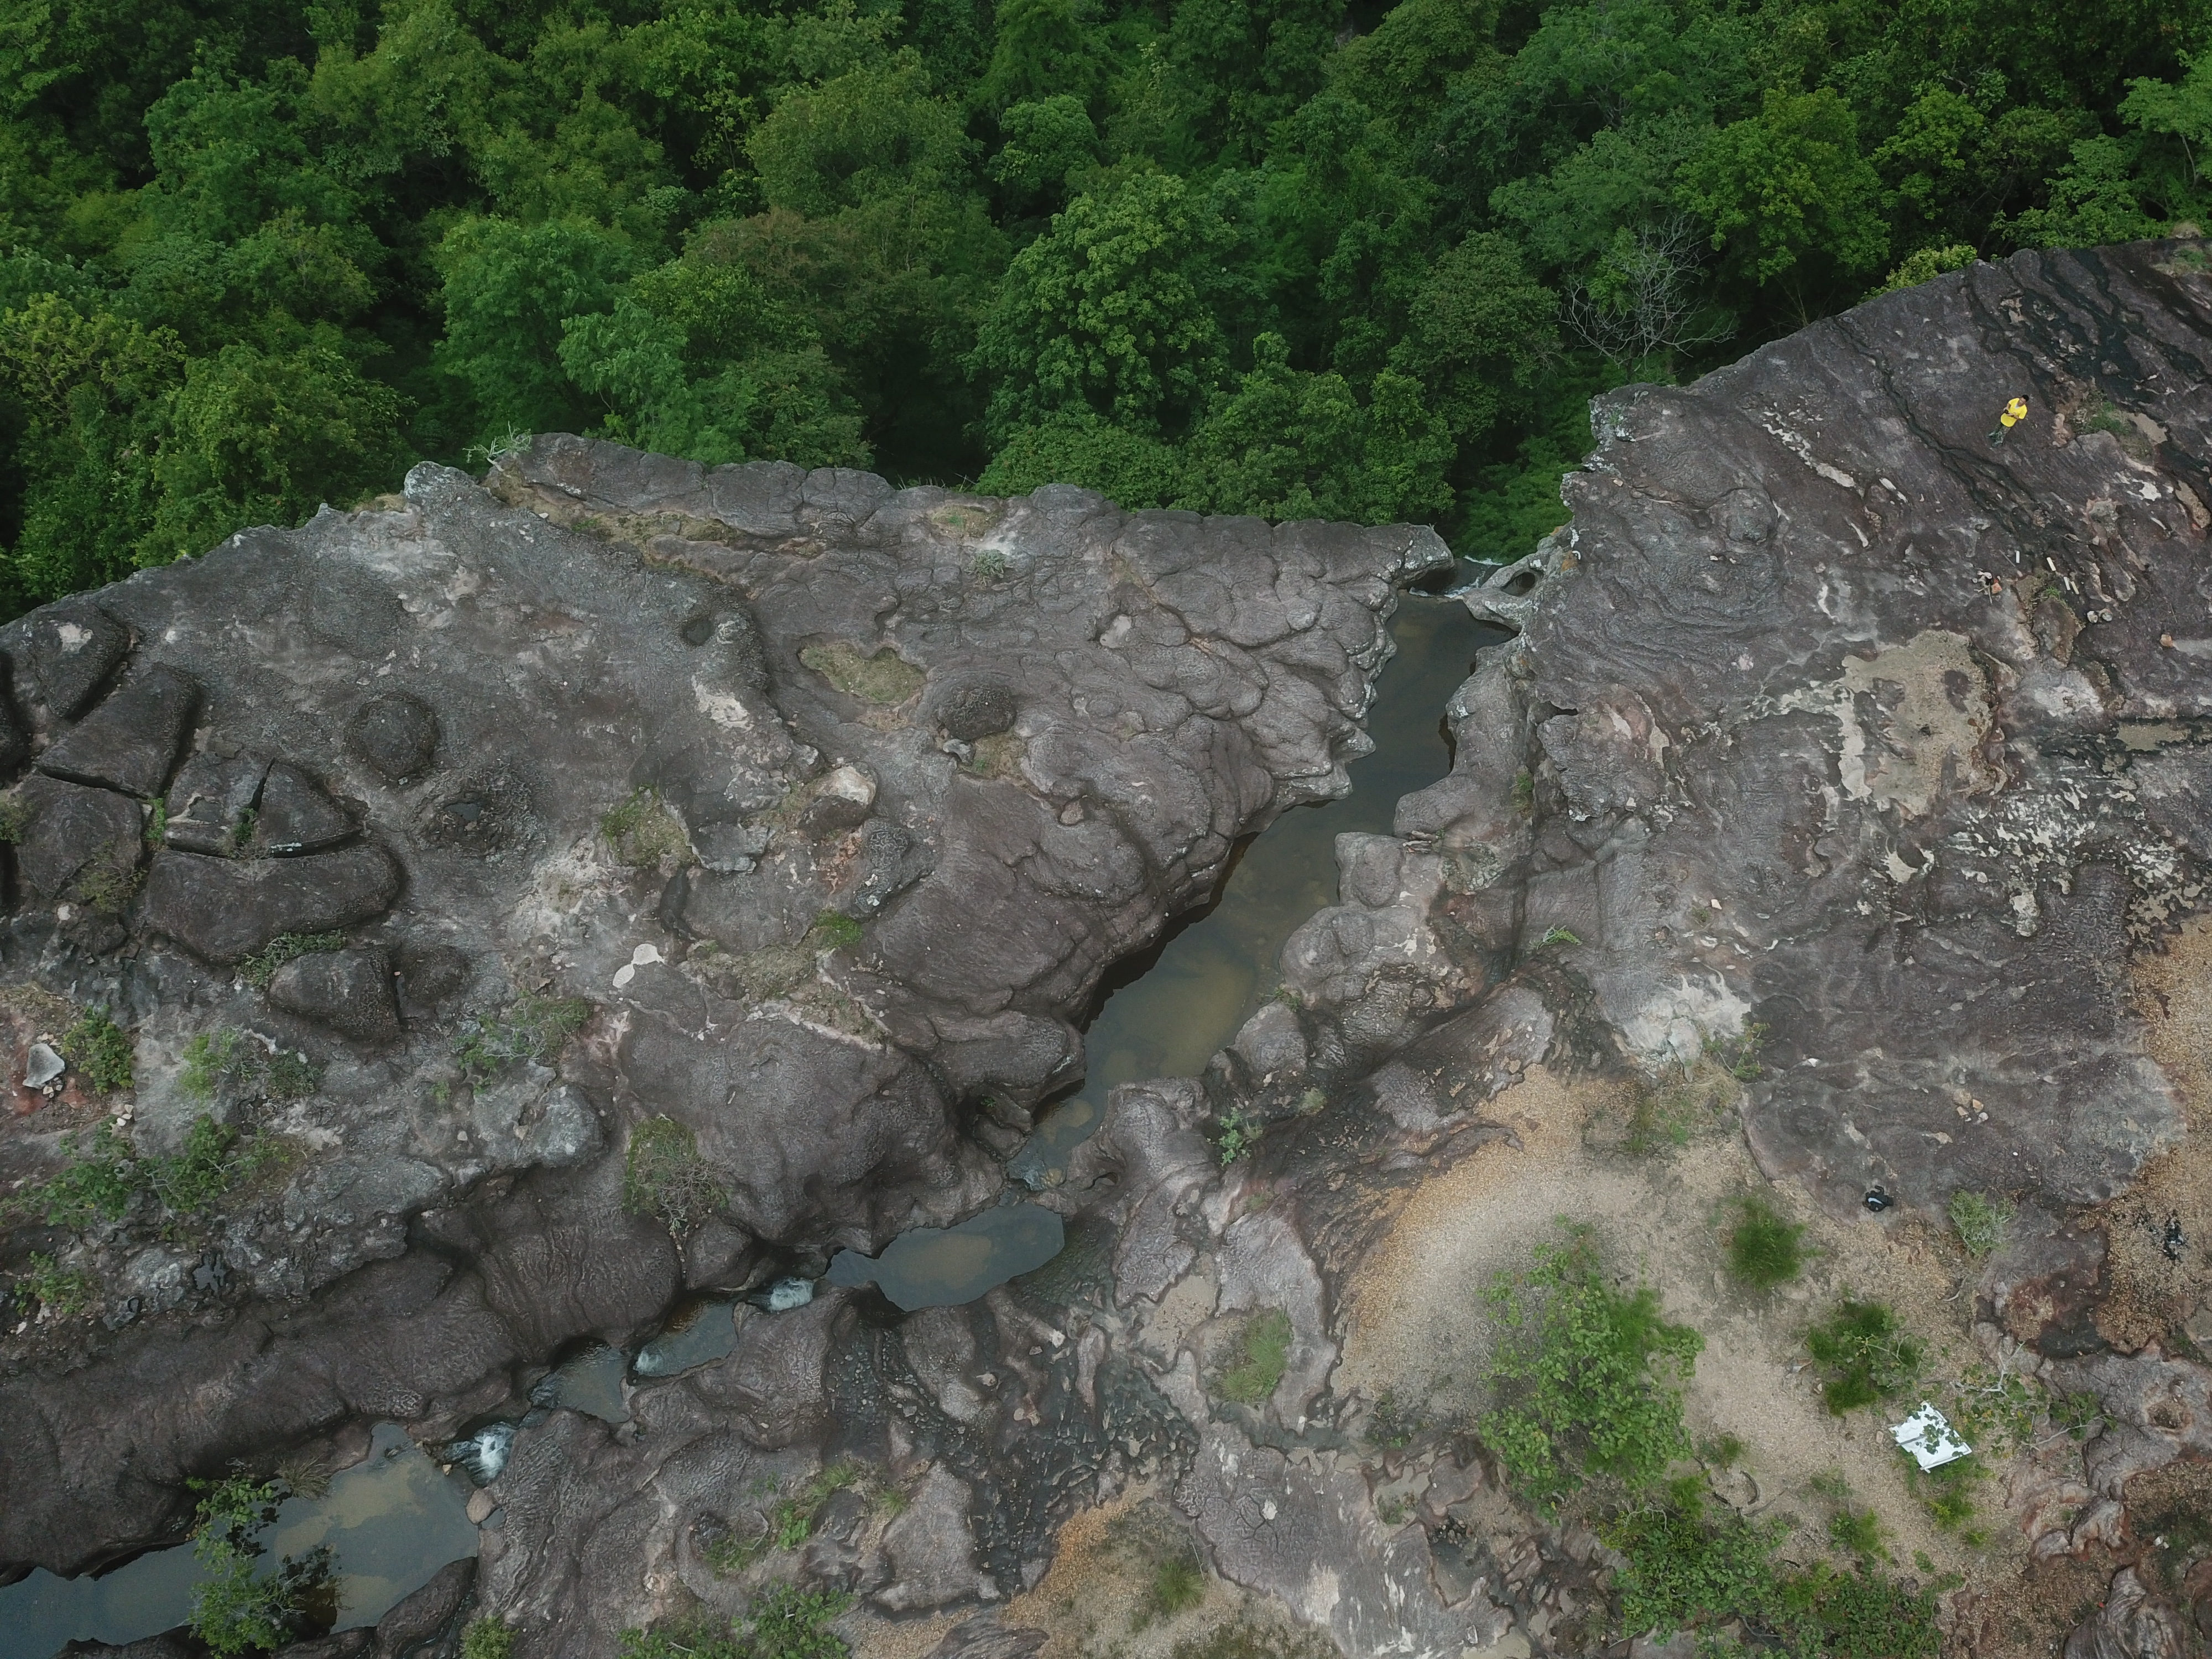
forest, bedrock, grass, groundcover, landscape, plant, geological phenomenon, outcrop, natural landscape, geology, stone wall, slope, soil, rock, nature reserve, limestone, escarpment, erosion, rubble, klippe, intrusion, batholith, fault, hill, Raised beach, boulder